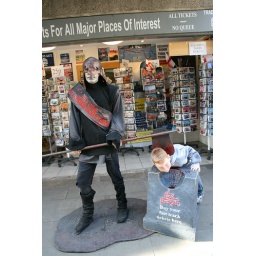
souvenir shop near tower bridge